Iota, Louisiana

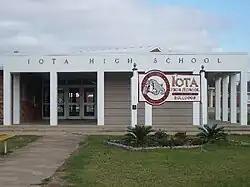
Iota High School

Acadia Parish School Board serves Iota, operating Iota High School. St. Francis Catholic School is also located in the district.